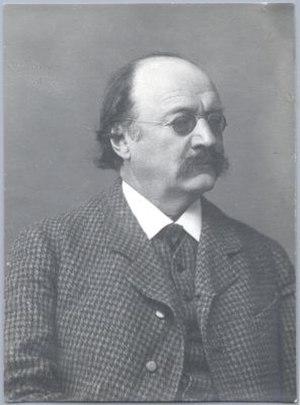
Hermann Adolf Alexander Schmidt est un physiologiste germano-balte du Gouvernement de Livonie dans l'Empire russe.